Fortaleza da São Tomé

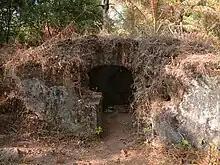
Battery

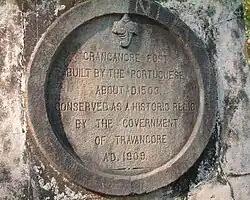
Department of Archaeology of Travancore erected a memorial pillar inside the fort in 1909

The Fortaleza da São Tomé, also known as Cranganore Fort or Kottapuram Fort, is situated in Kodungallur of Thrissur District in Kerala, India. It was of 18 feet in thickness and was made of laterite. The stone fort was built by the Portuguese in 1523 and was named after Thomas the Apostle. The fort was enlarged in 1565 and passed into the hands of the Dutch in 1663, who destroyed the fort.